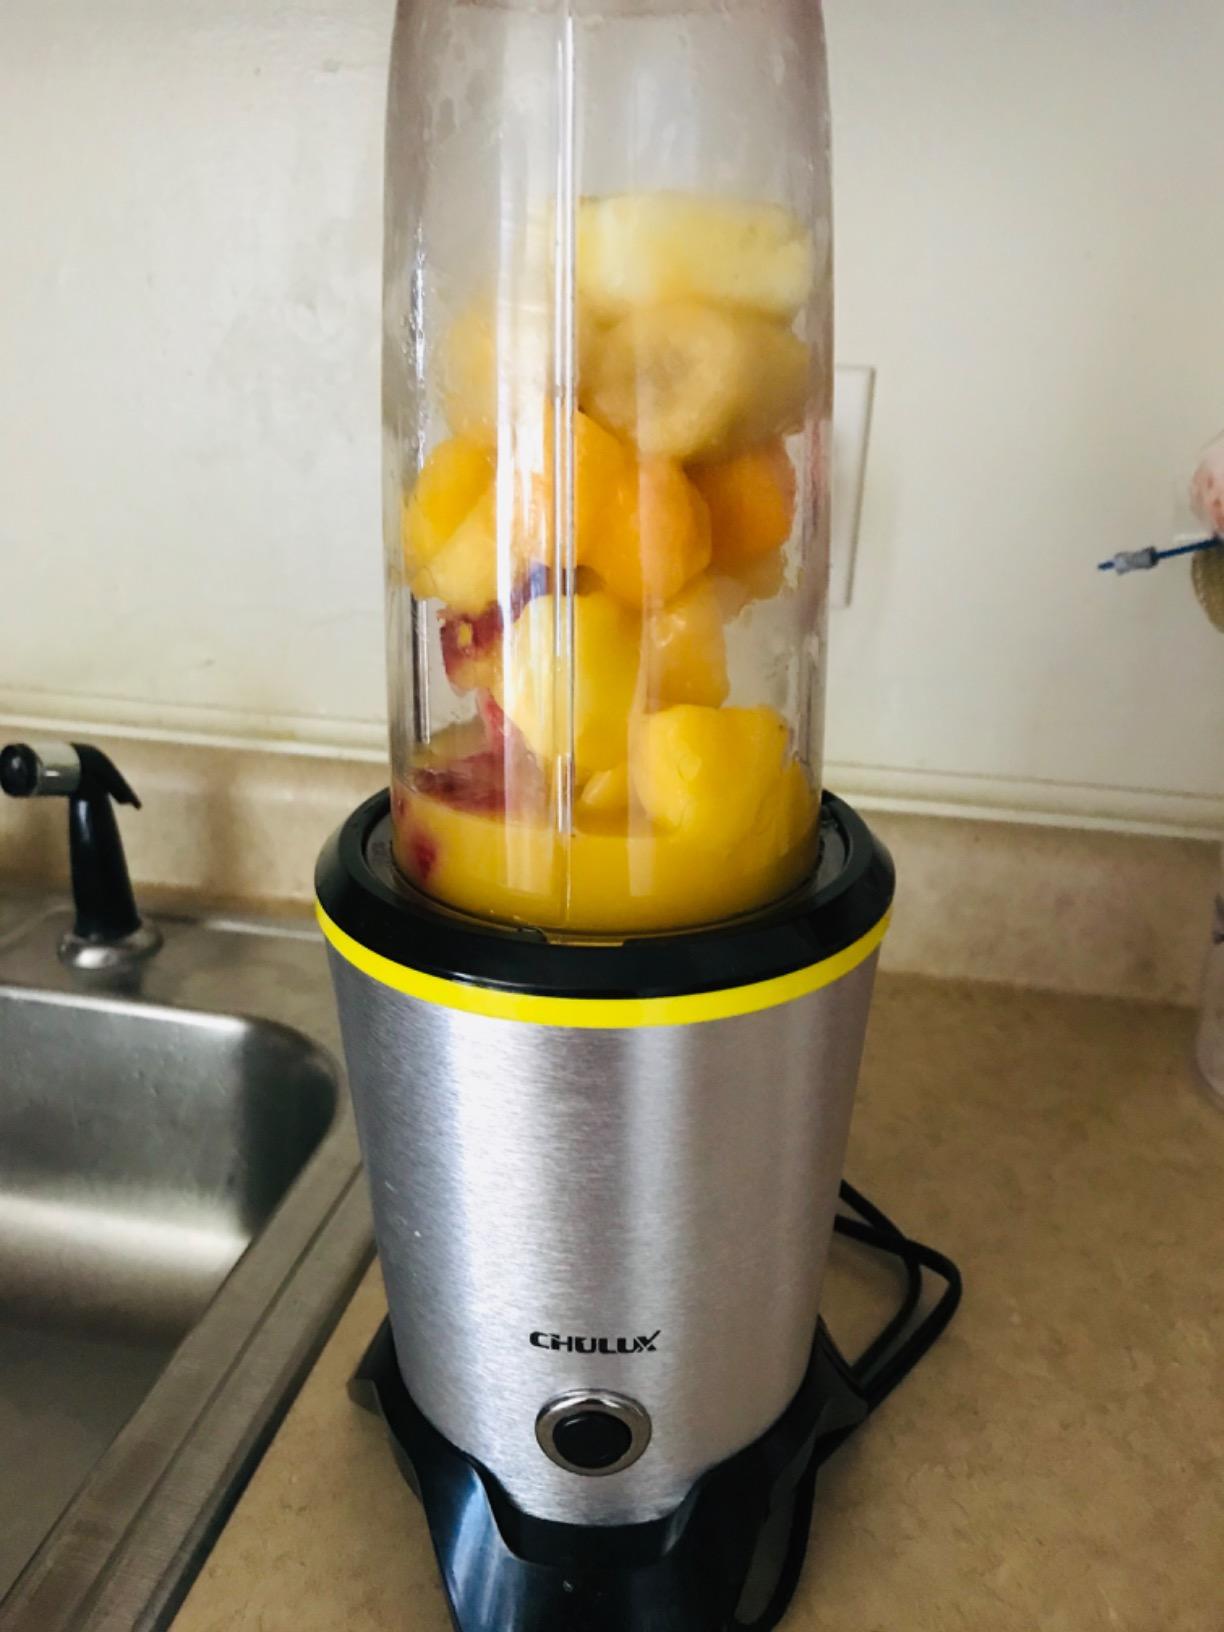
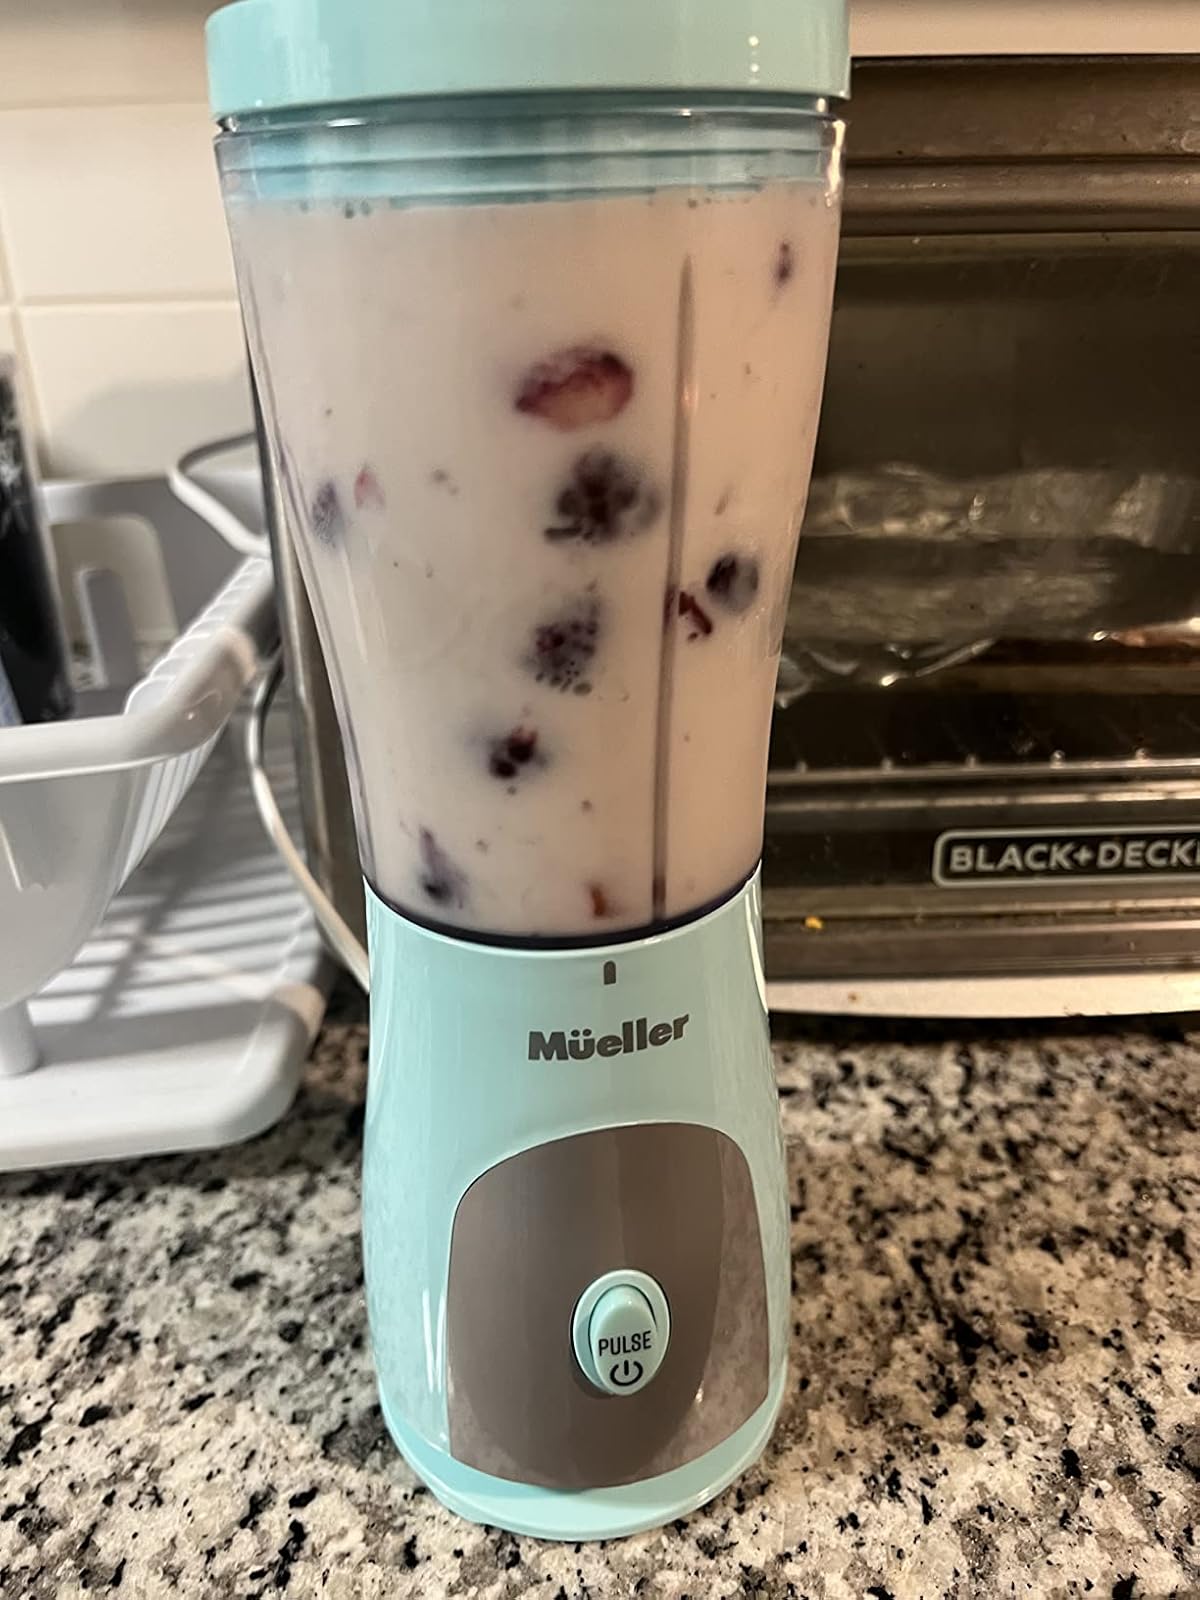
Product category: items_blender
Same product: no